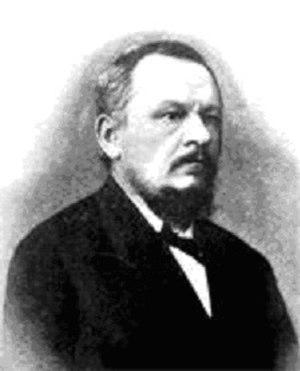
Andreï Mikhaïlovitch Dostoïevski, né le 15 mars 1825 et mort à Saint-Pétersbourg le 7 mars 1897, est un architecte russe, auteur de mémoires, frère cadet de l'écrivain Fiodor Dostoïevski. Il est le fils de Mikhaïl Andreïevitch Dostoïevski et de Maria Dostoïevskaïa. Il est le père de l'histologiste Alexandre Dostoïevski et du géographe Andreï Andreievitch Dostoïevski.